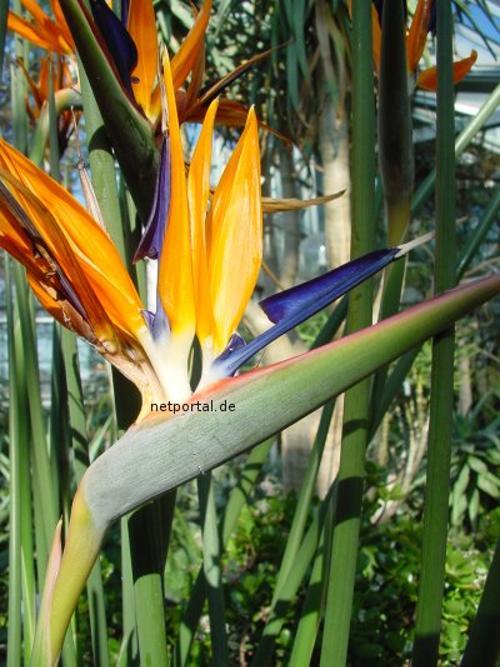
Label: bird of paradise